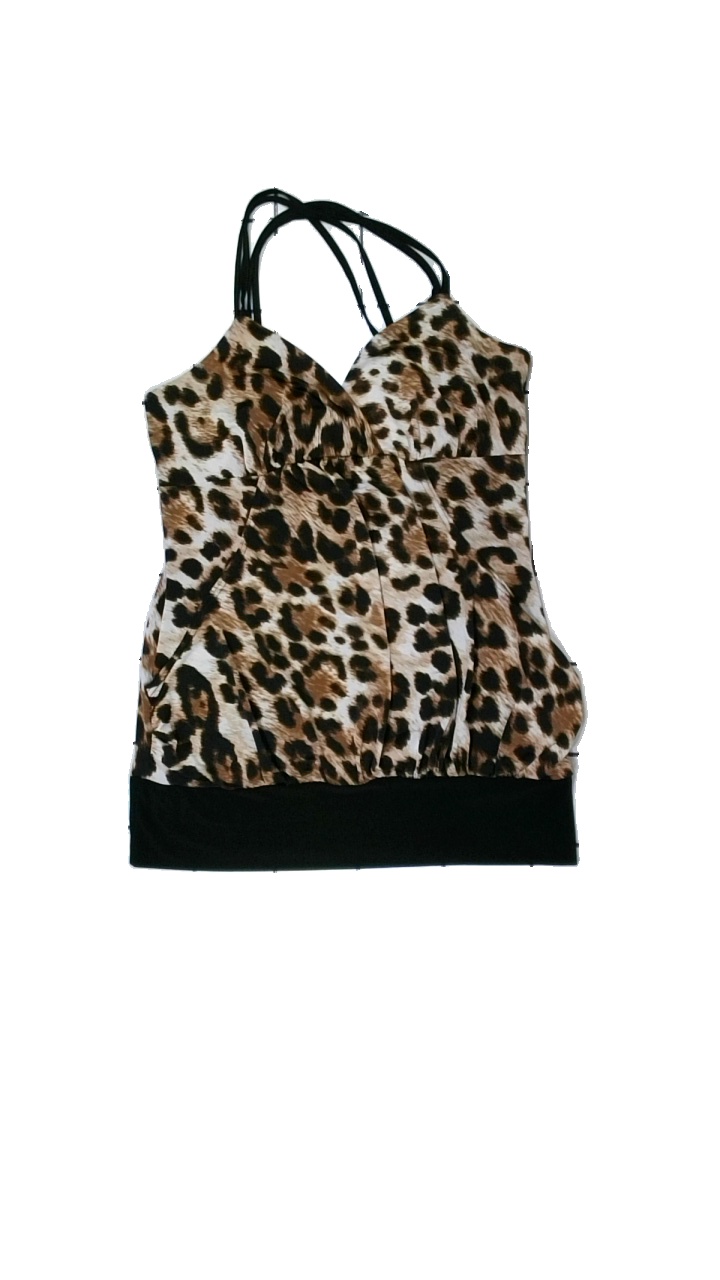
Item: Tank Top (Ladies)
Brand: Missing
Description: leopardmönstrat linne med en nopprig fläck på ryggen
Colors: Black, Brown, Beige
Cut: Regular
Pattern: Animal print
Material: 100% polyester
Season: Summer
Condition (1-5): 3
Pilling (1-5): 3
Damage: nopprig
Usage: Export
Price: <50